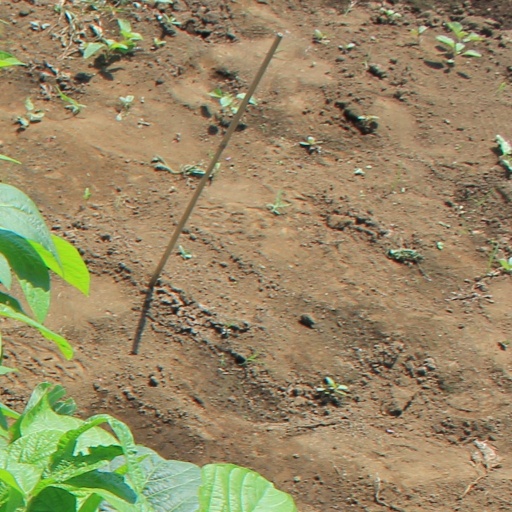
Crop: soybean